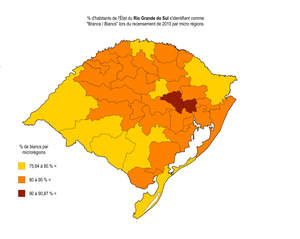
RIO GRANDE DO SUL
Le Rio Grande do Sul est le plus méridional des 27 États de la république fédérative du Brésil. Il est séparé de l'État de Santa Catarina par le rio Mampituba, est bordé à l'est par l'océan Atlantique et est frontalier avec l'Argentine et l'Uruguay. Sa capitale est Porto Alegre.